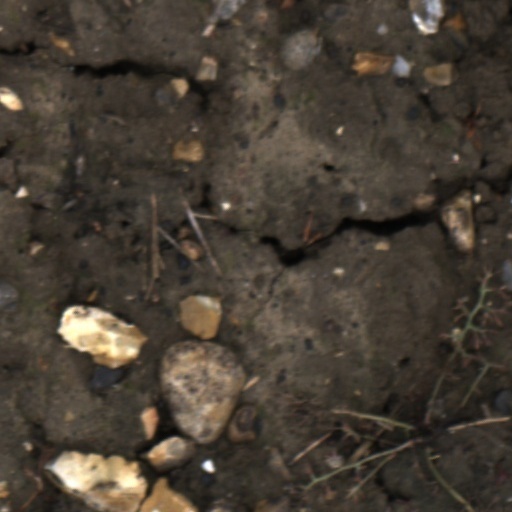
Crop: wheat